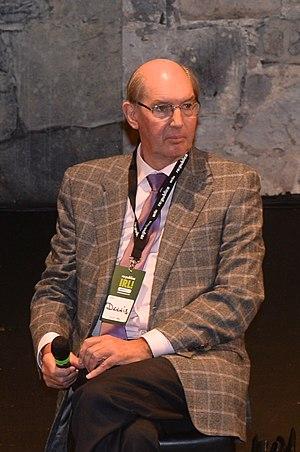
Dennis M. Jennings est un physicien irlandais, universitaire, pionnier d'Internet et capital-risqueur. En 1985-1986, il a été responsable de trois choix décisifs qui ont façonné le développement ultérieur de NSFNET, le réseau qui est devenu Internet.